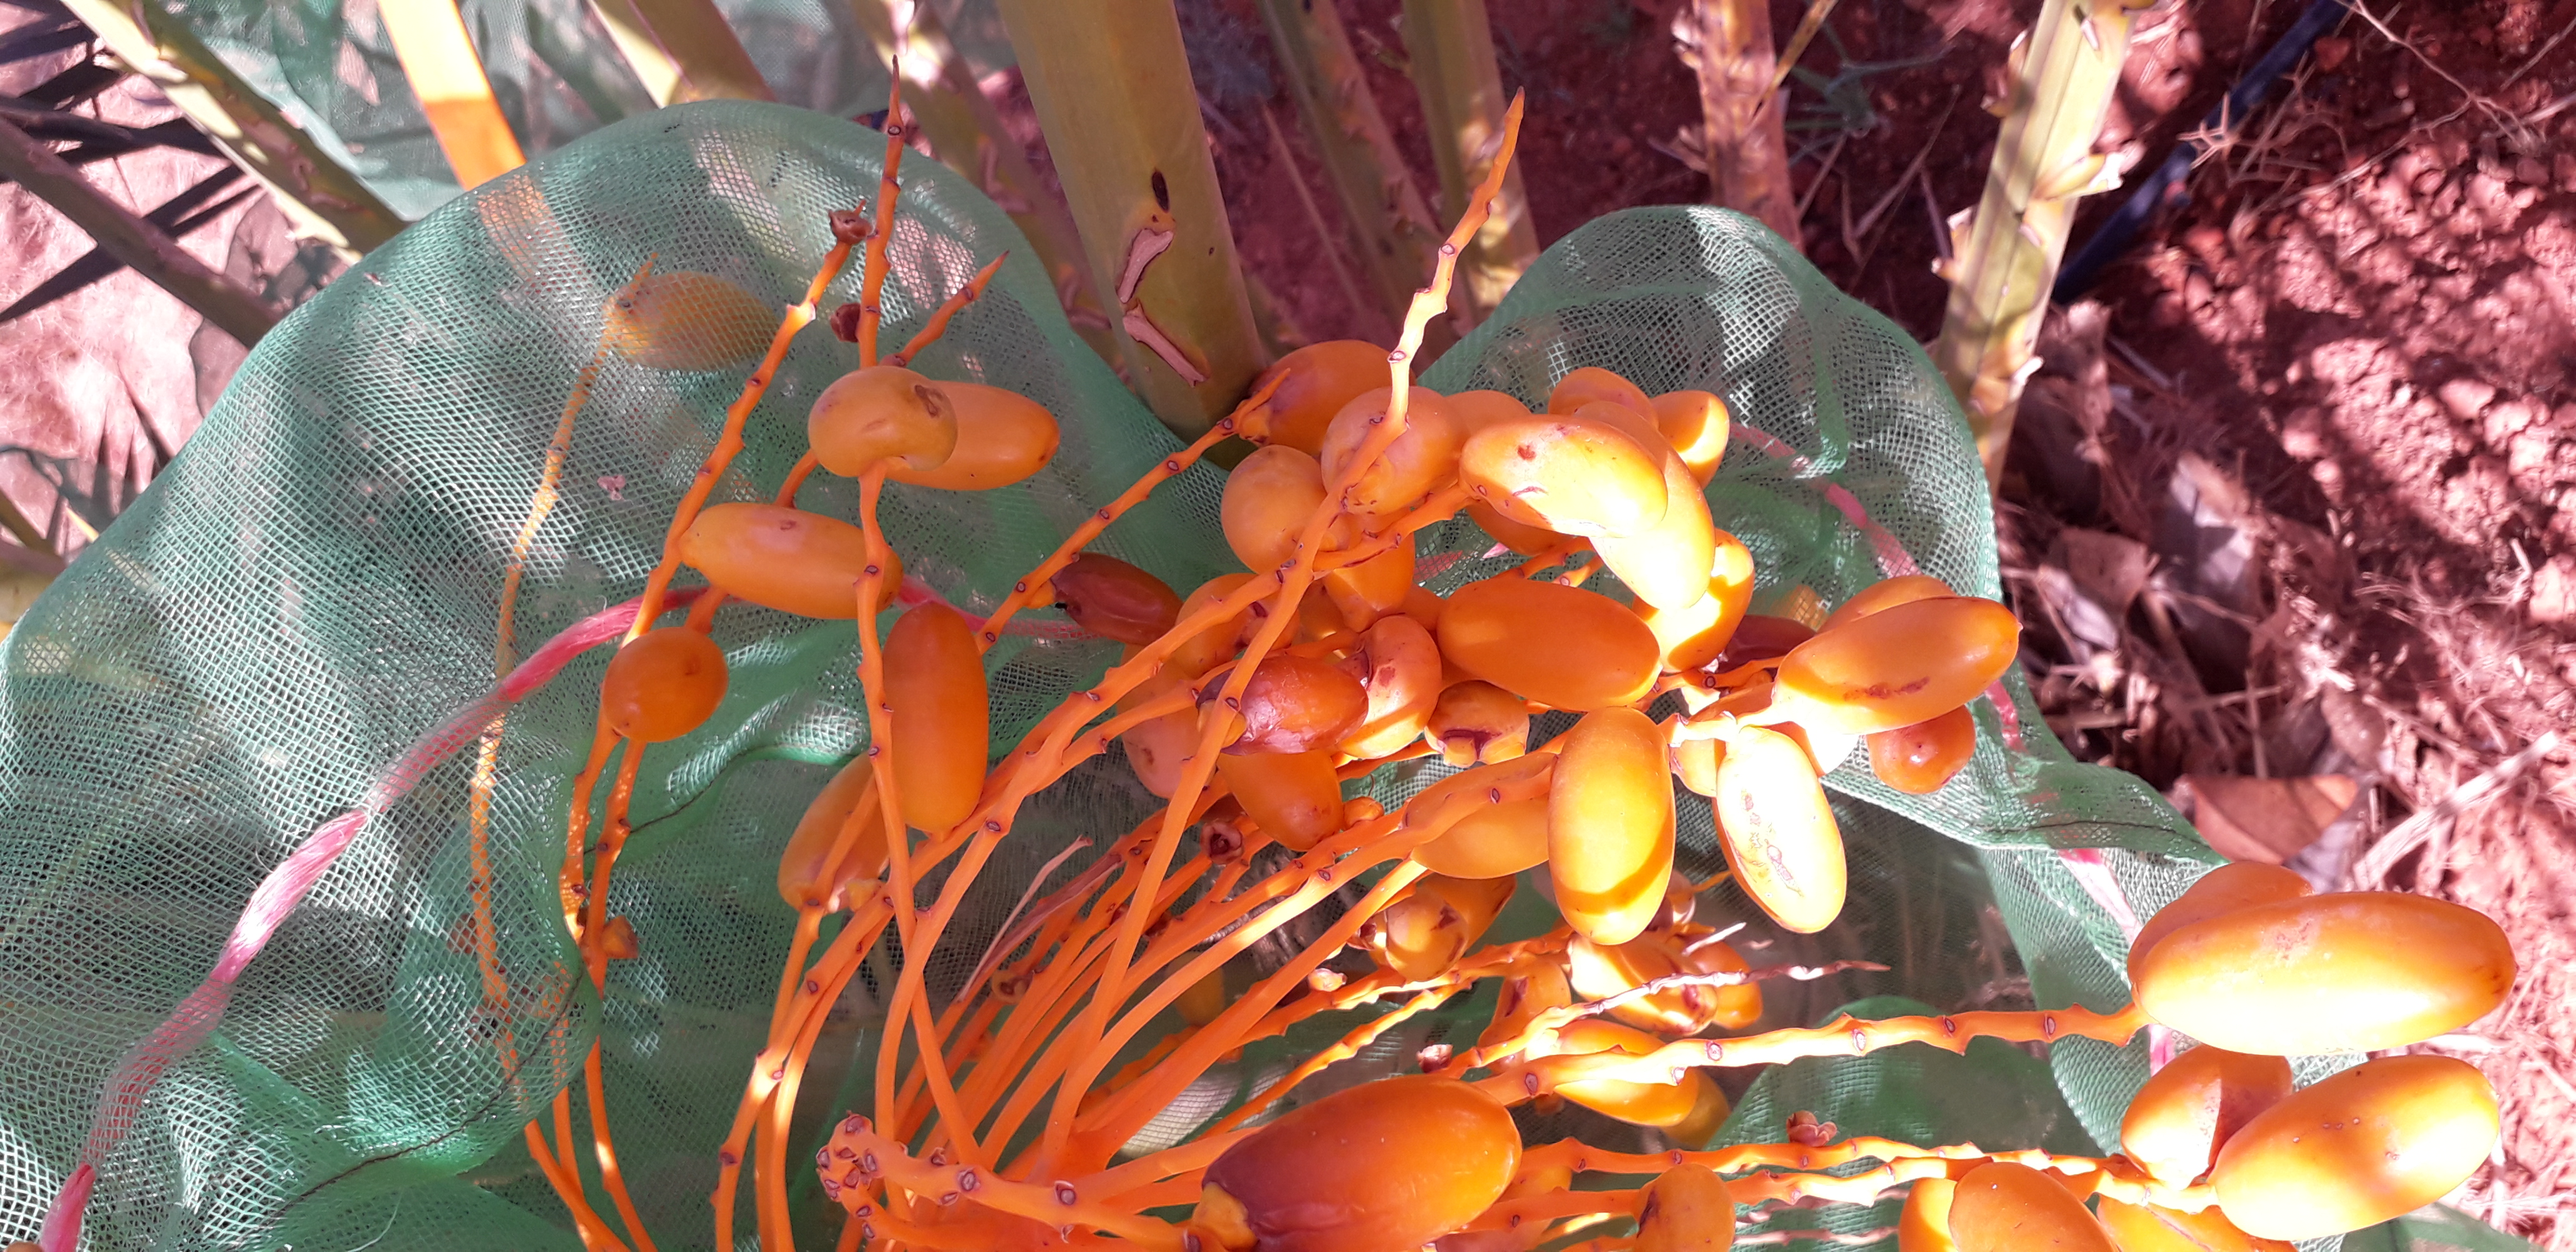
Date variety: kholt